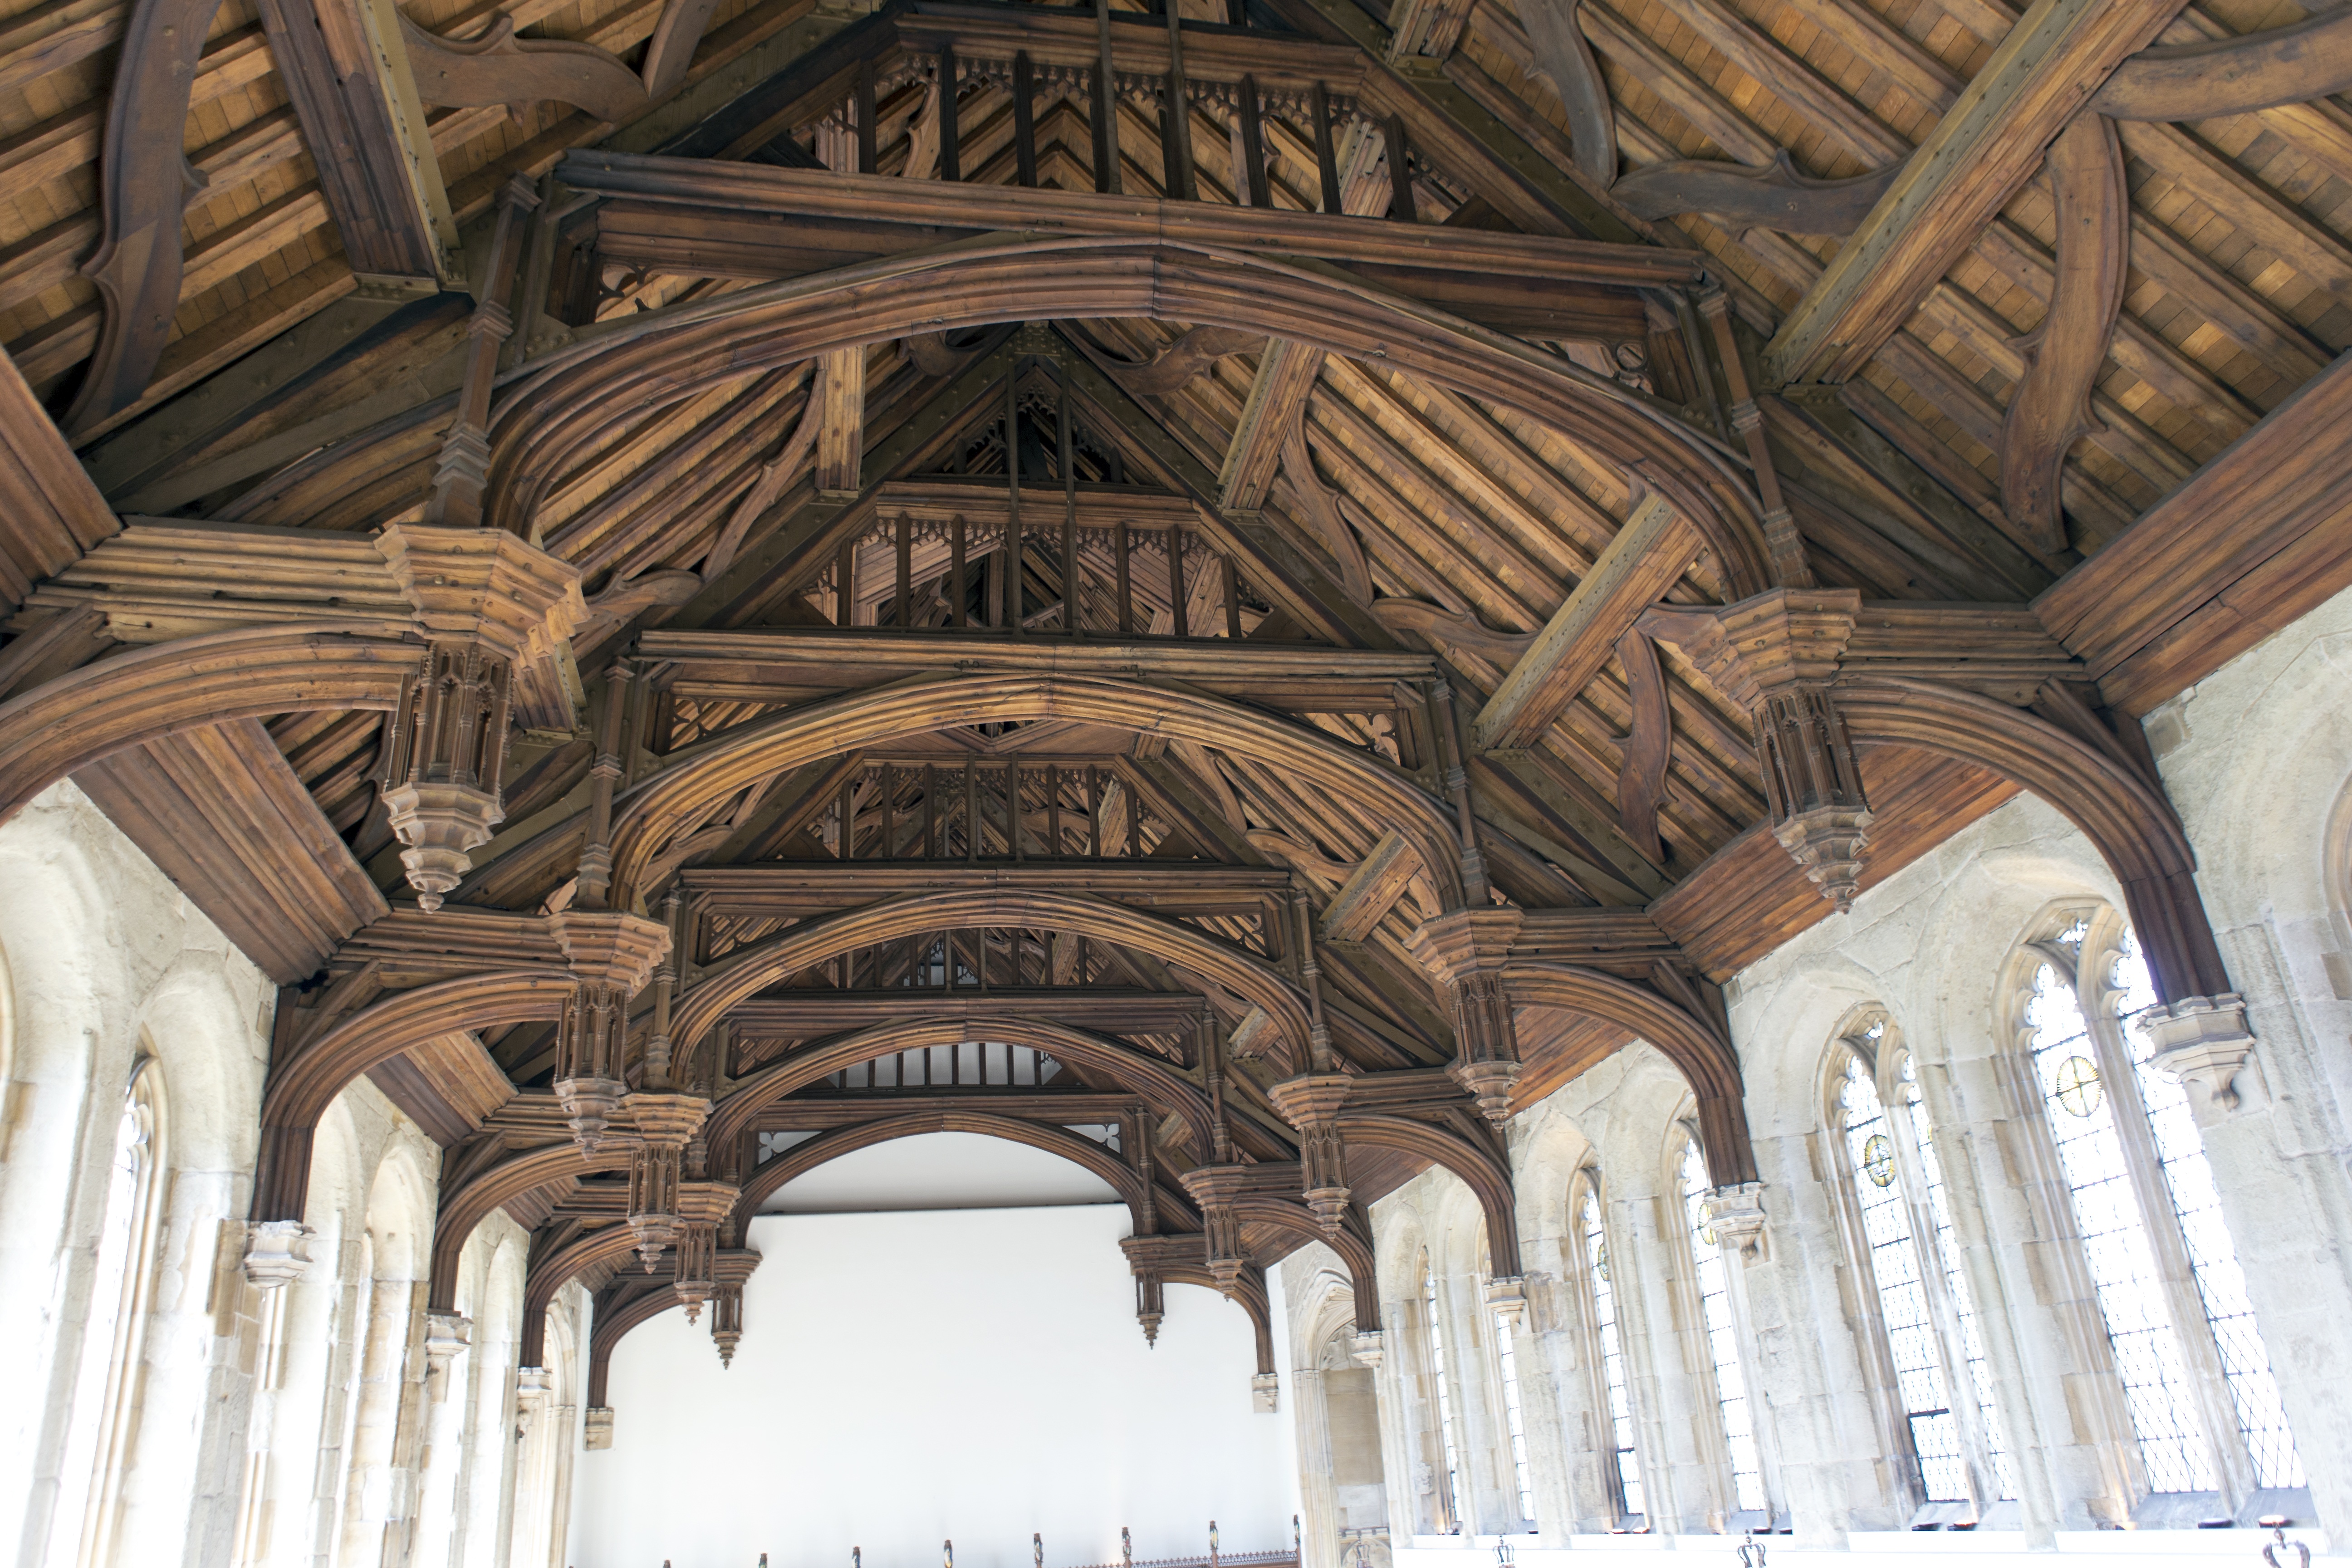
architecture, building, arch, ceiling, column, church, cathedral, chapel, place of worship, baptistery, monastery, symmetry, synagogue, abbey, vault, basilica, dome, gothic architecture, eltham palace, south london, cautauld family home, the great hall, medieval roof, byzantine architecture